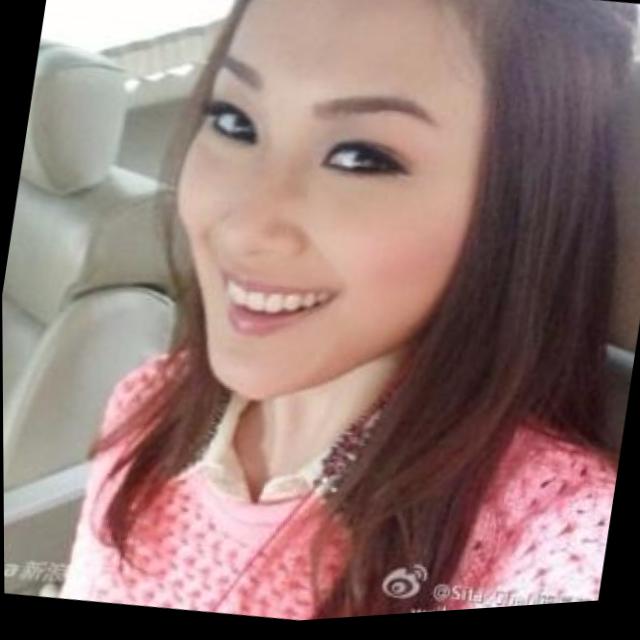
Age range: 21-44